John Wooden

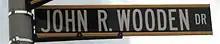

On October 14, 2010, the Undergraduate Student Association Council of UCLA held a "John Wooden Day Celebration" to honor Wooden's 100th birthday and to commemorate his contributions to the university. A portion of the UCLA Athletics Hall of Fame at Morgan Centre is a recreation of Wooden's den office in honor of his memory on campus.